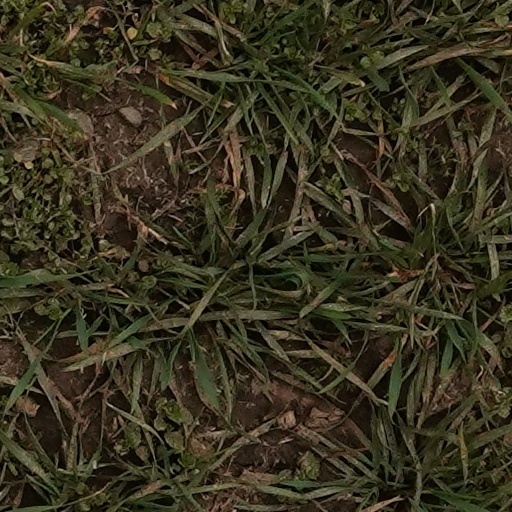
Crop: wheat